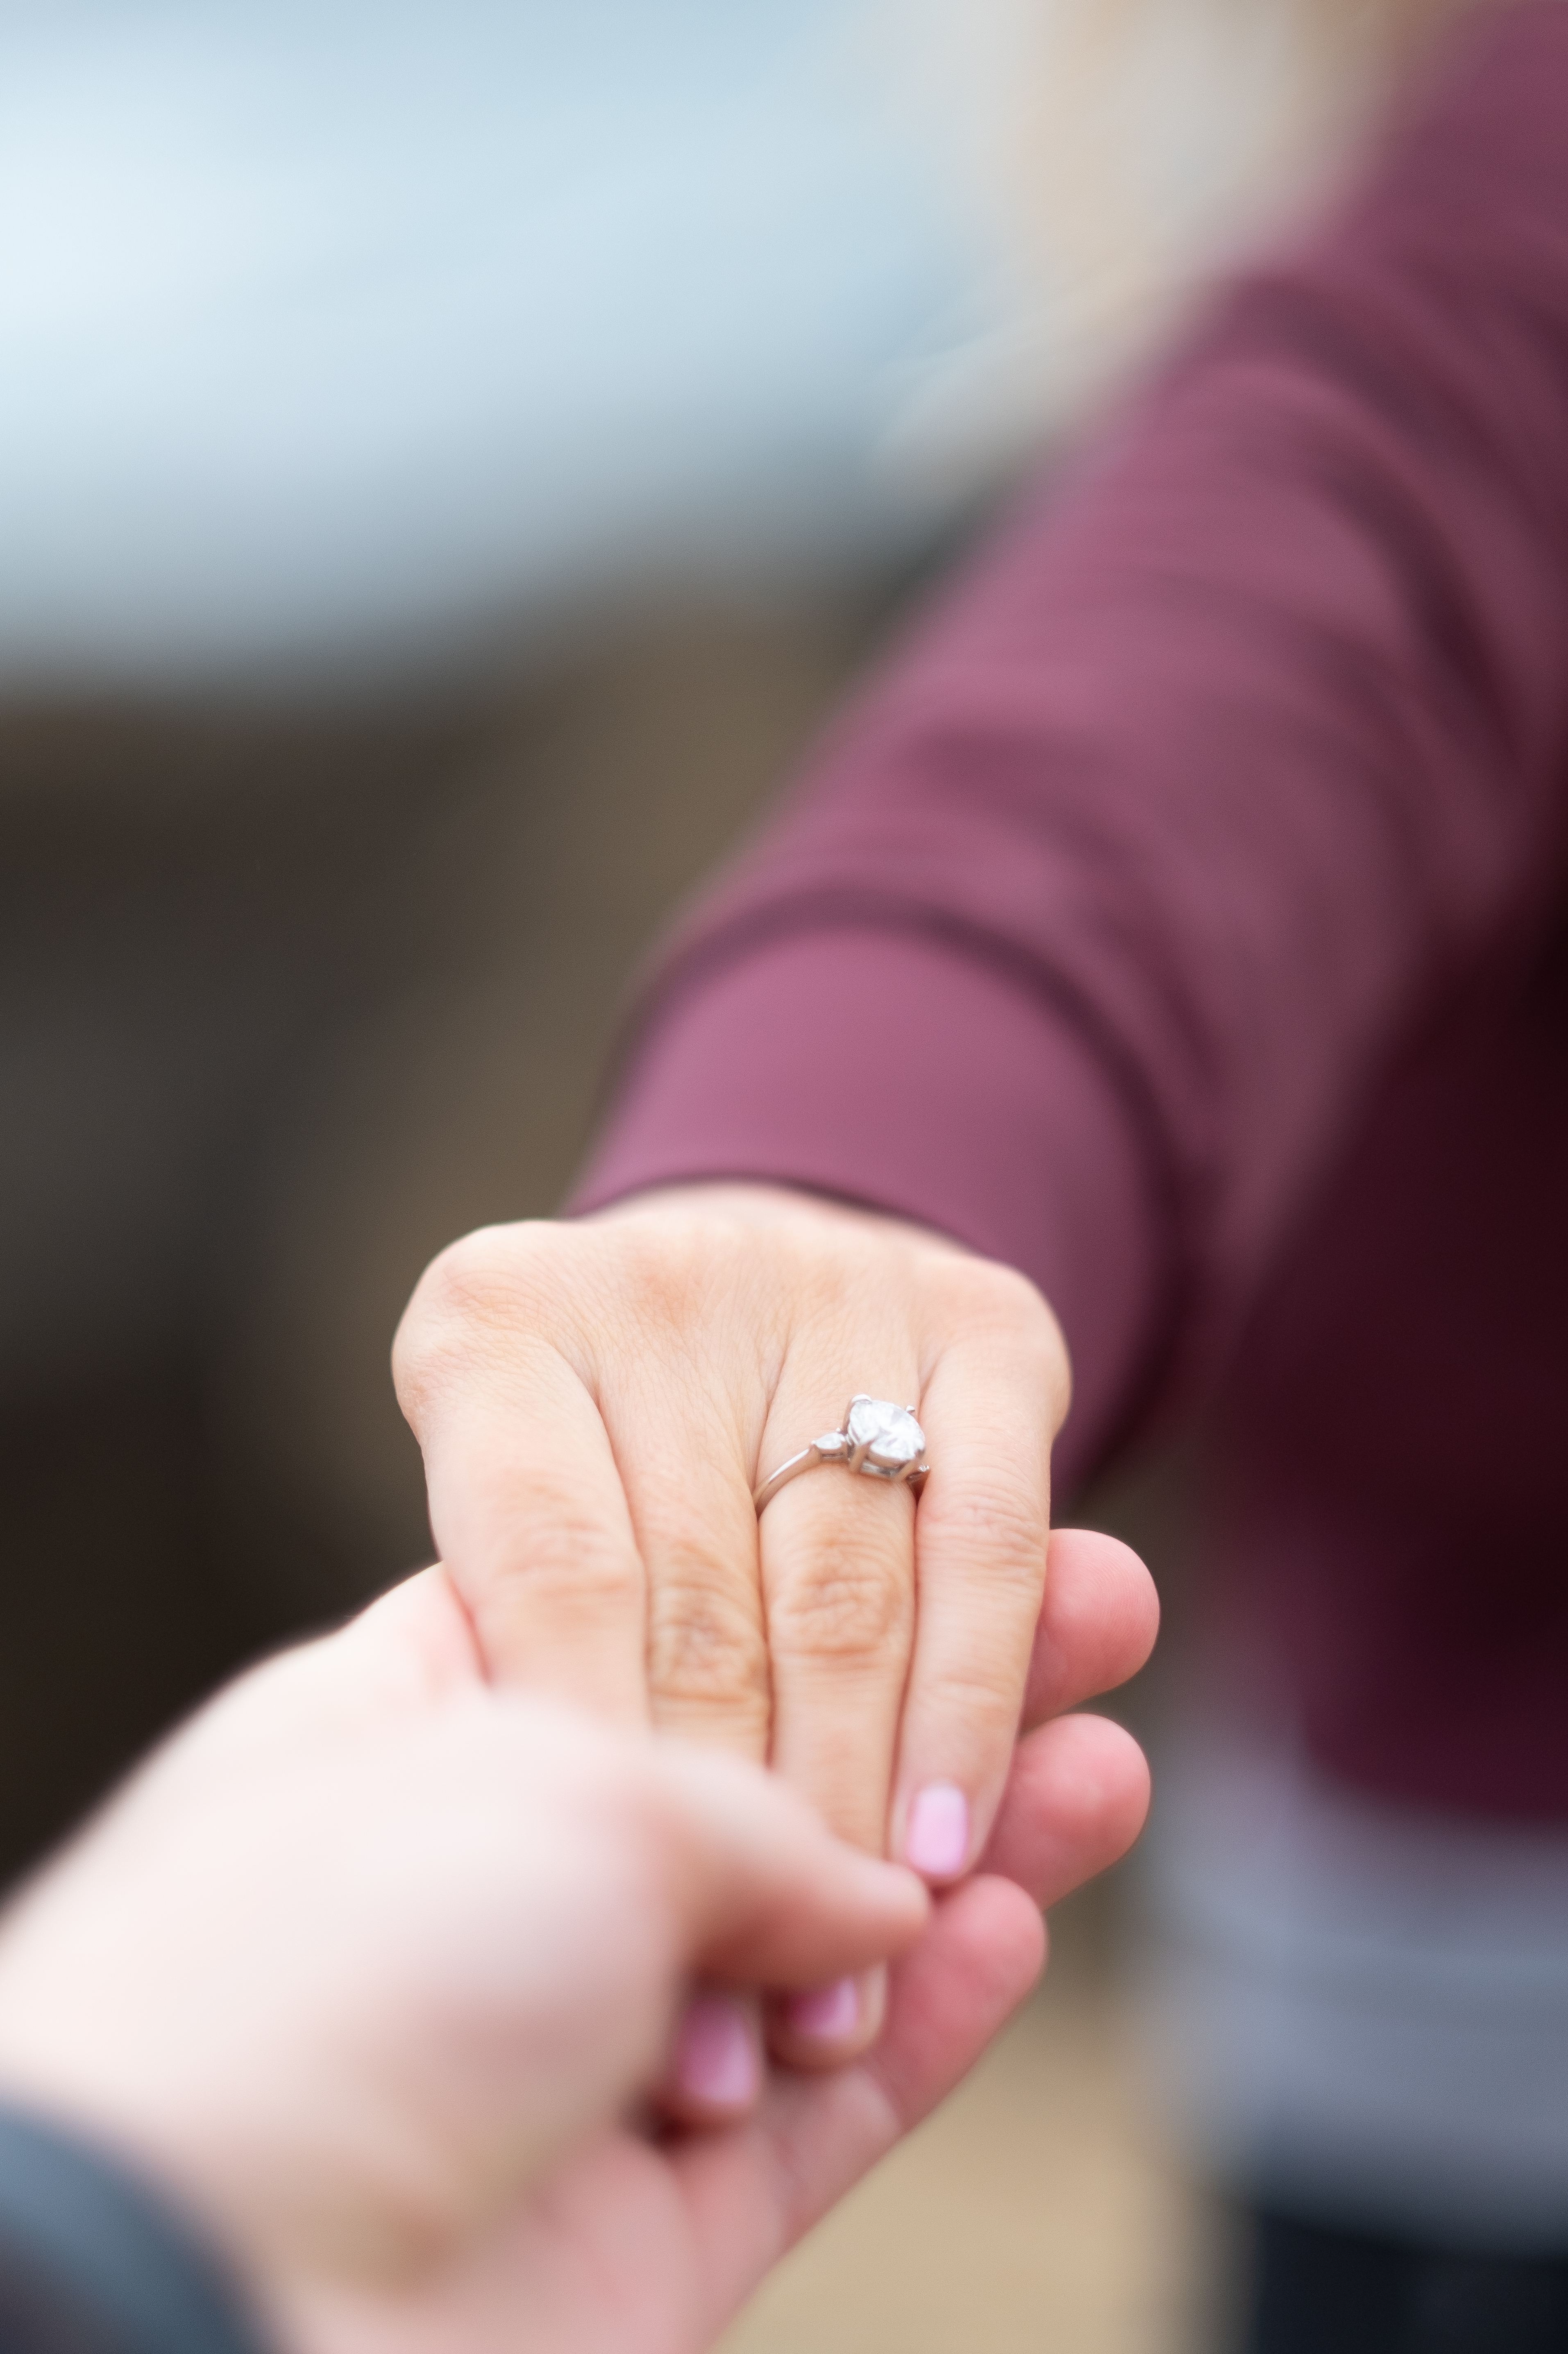
photograph, hand, finger, ring, nail, purple, gesture, jewellery, wedding ring, fashion accessory, engagement, photography, engagement ring, ceremony, wrist, wedding ceremony supply